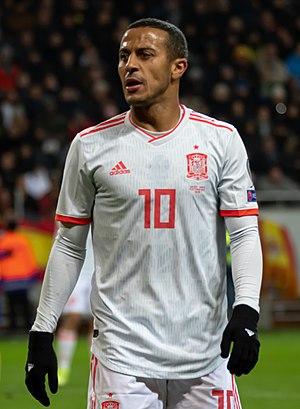
Thiago Alcântara do Nascimento, ou simplement Thiago, né le 11 avril 1991 à San Pietro Vernotico, est un footballeur international espagnol qui évolue au poste de milieu de terrain au Bayern Munich. Il possède également la nationalité brésilienne.